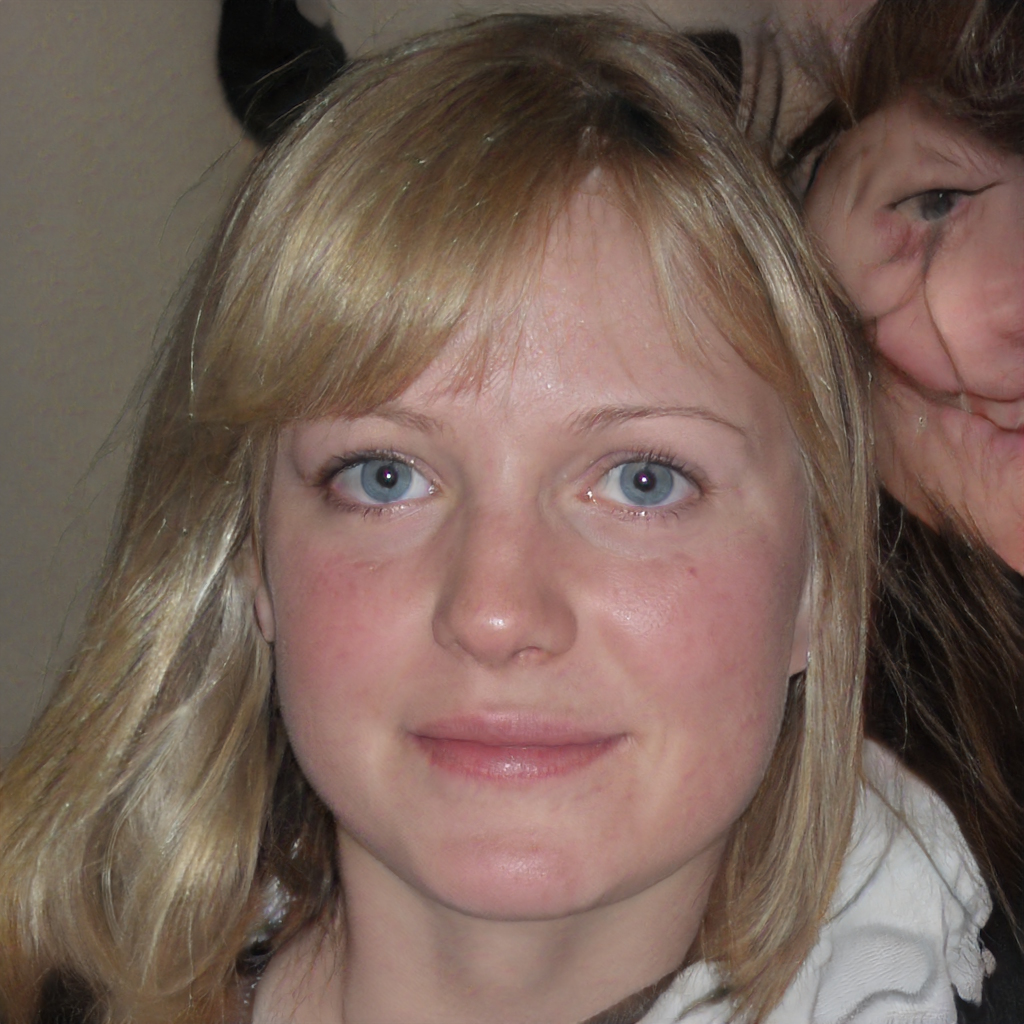
Gender: Female